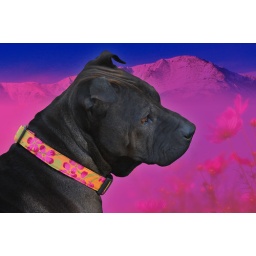
Pierre in a field of pink flowers at the foot of Pikes Peak, America's Mountain, in a sunrise mist.